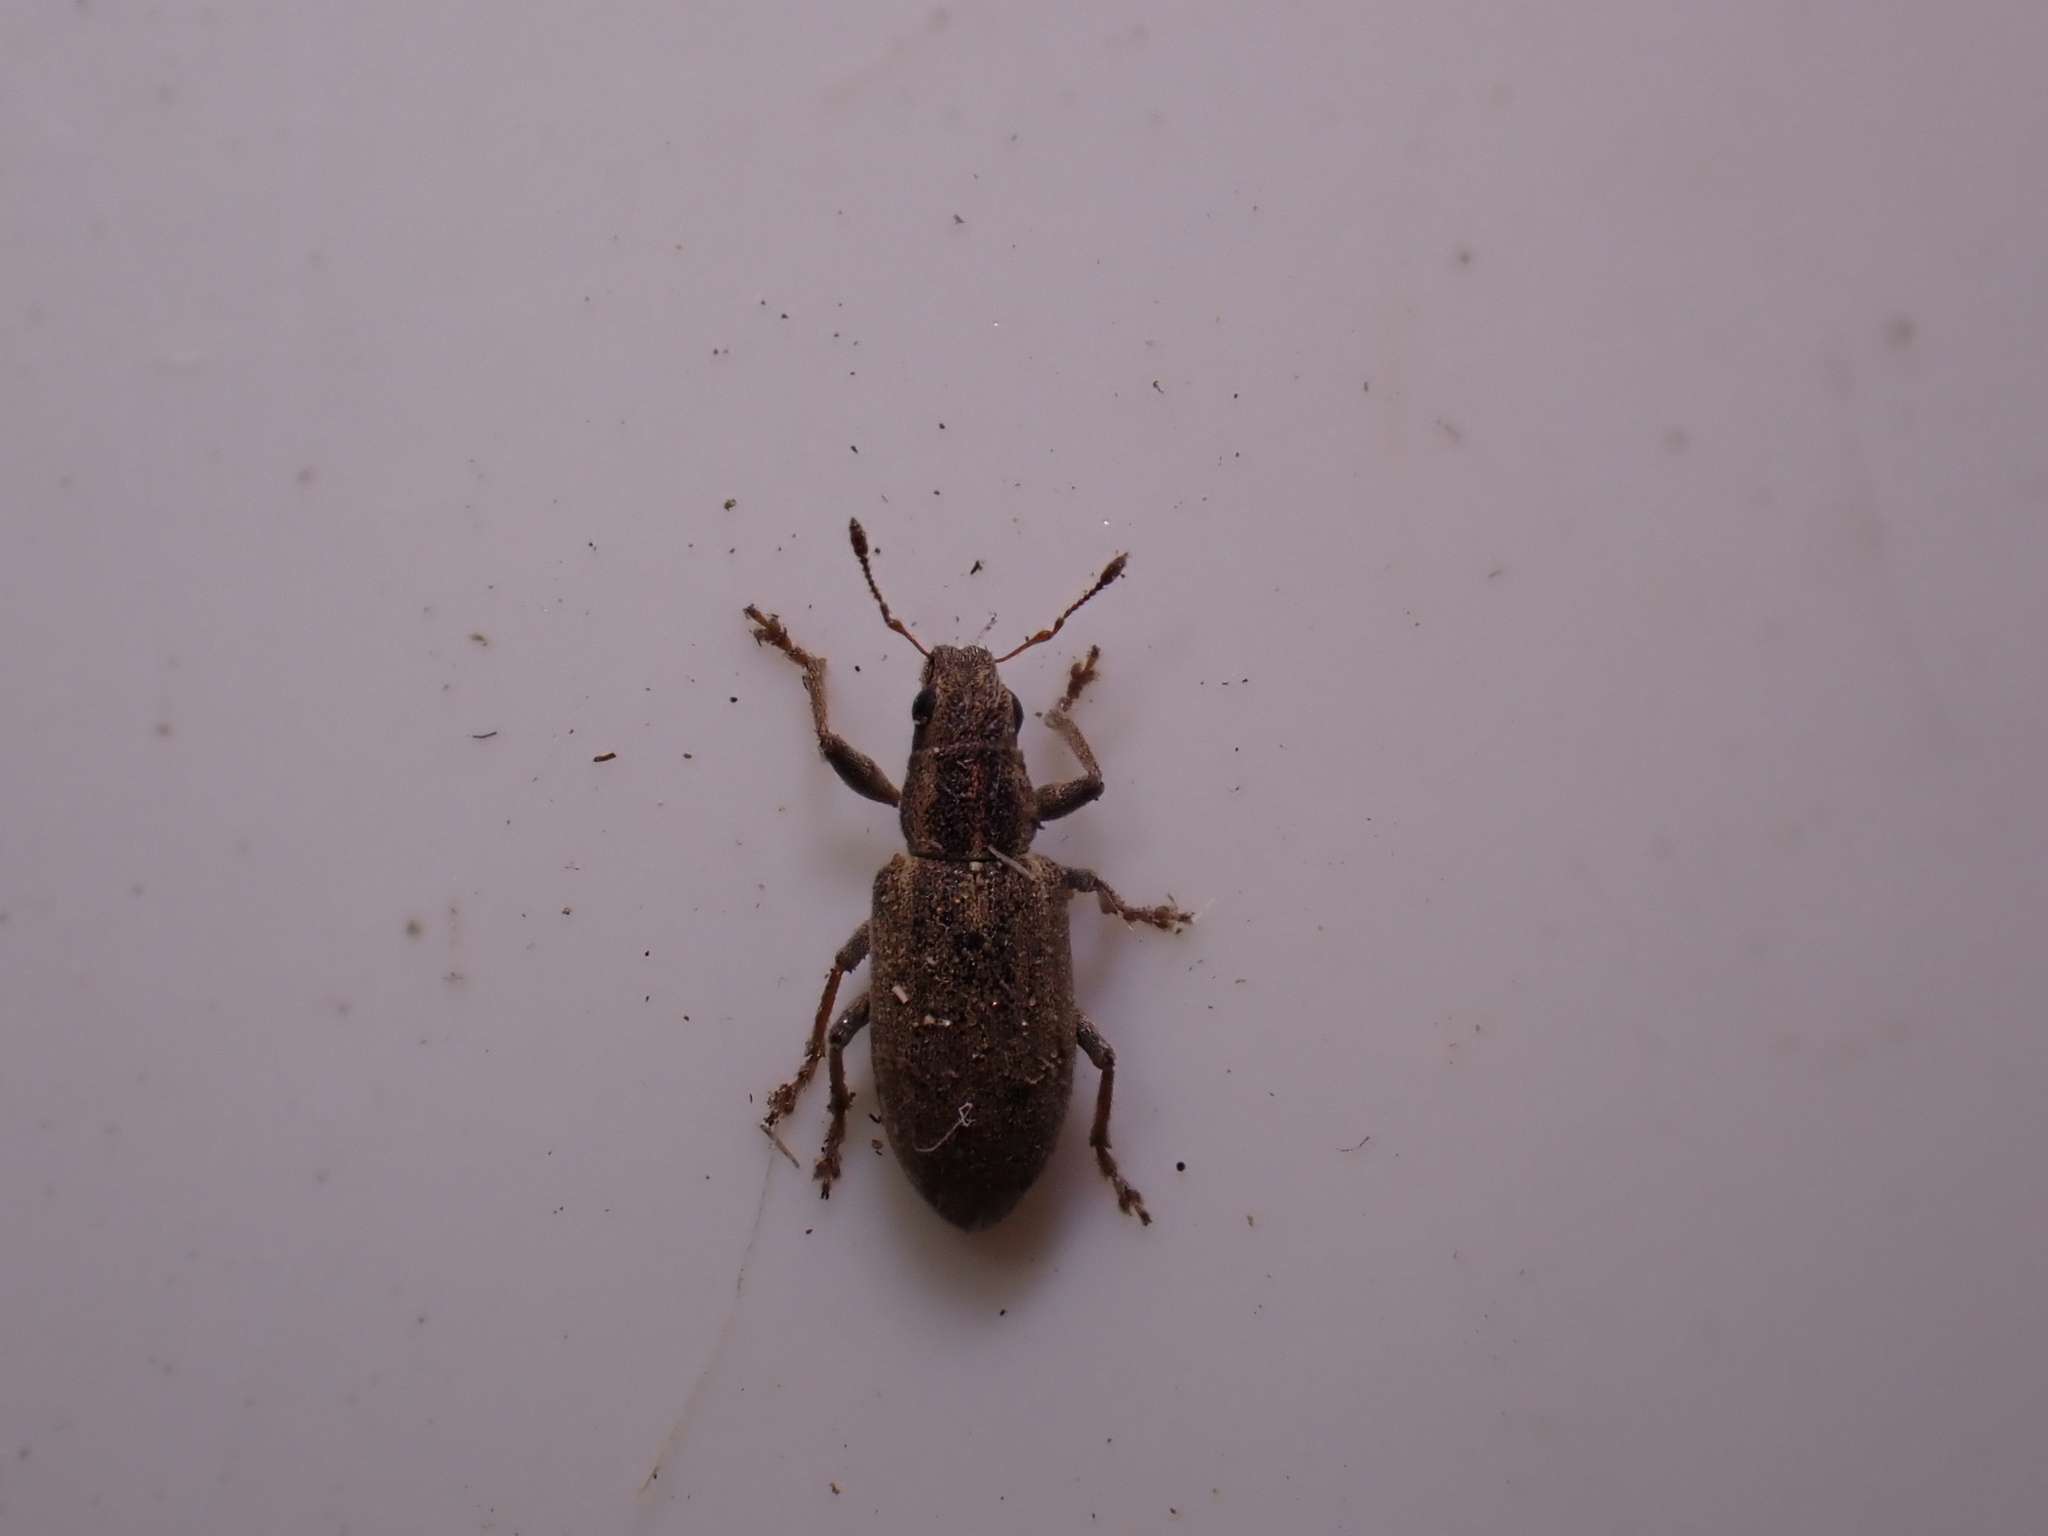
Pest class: pea_leaf_weevil